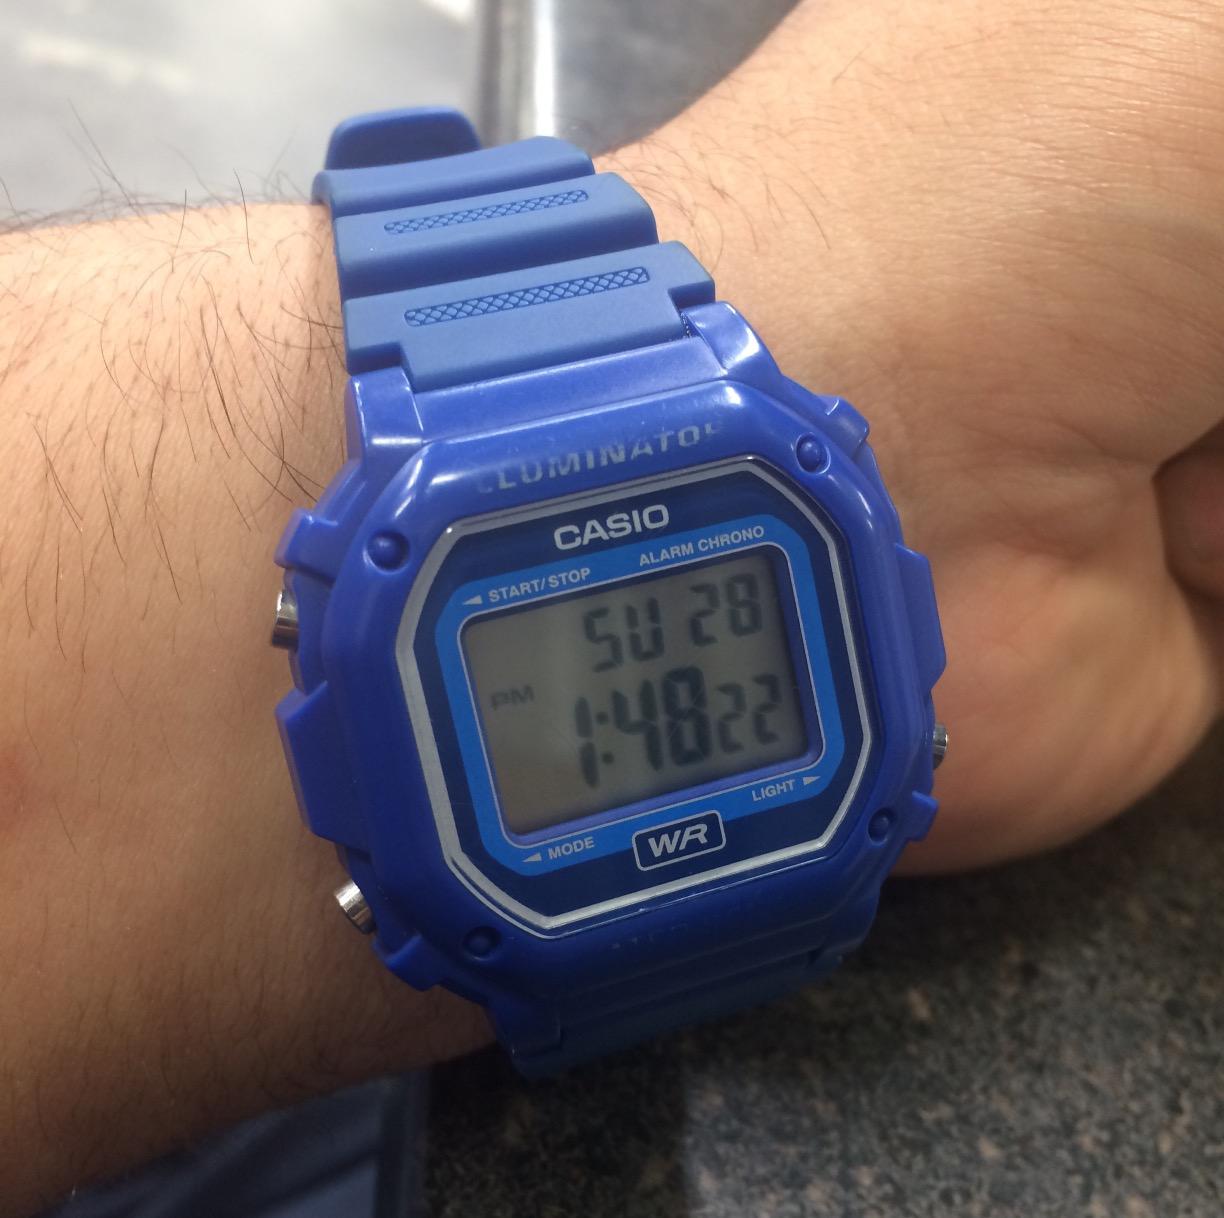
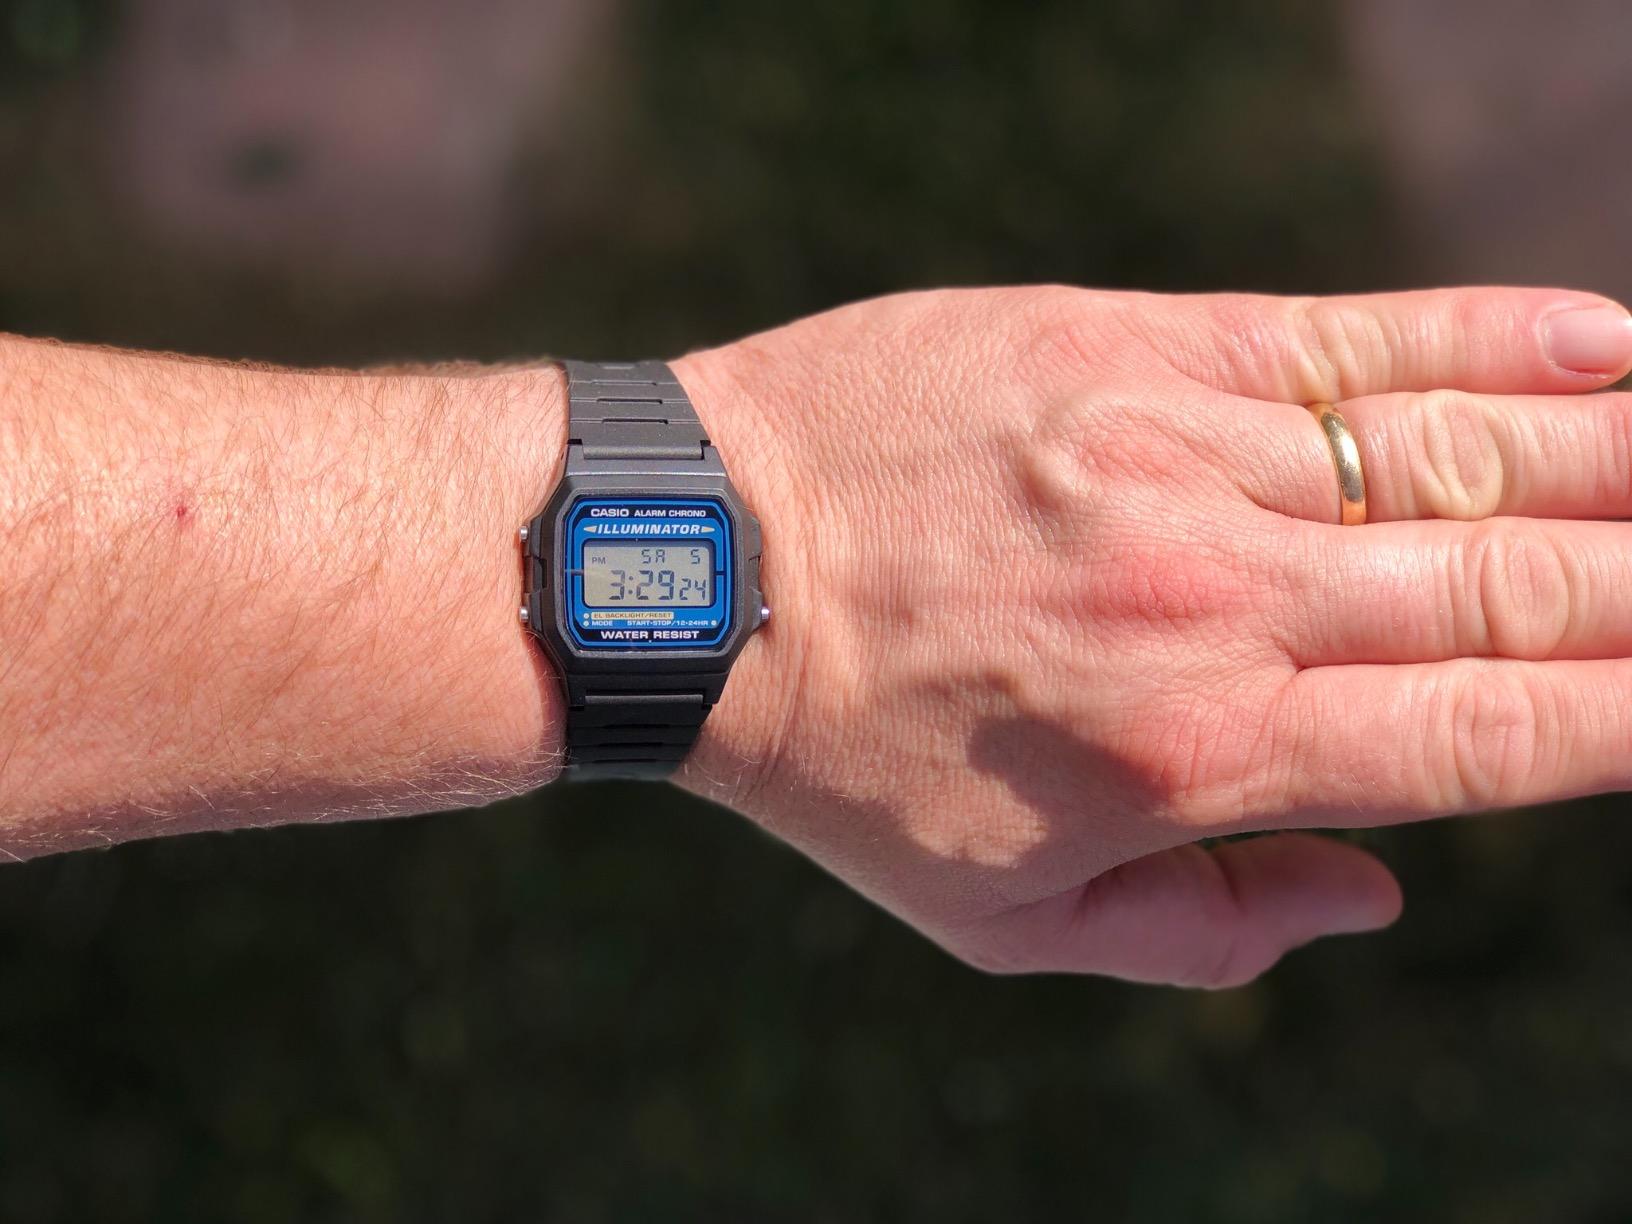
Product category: accessories_watch
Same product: no